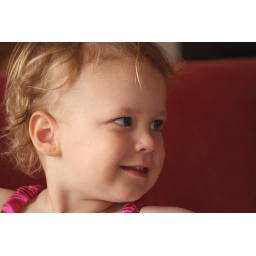
My son in his sisters dressing up clothes !!